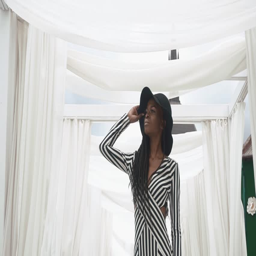
young woman in fashionable striped cocktail dress posing on the background of her luxury apartments